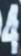
Number: 4